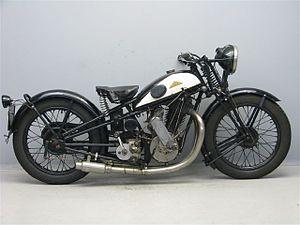
Ceci est une liste de motos des années 1920, y compris celles déjà mises en vente à l'époque, nouvelles sur le marché ou pertinentes au cours de cette période.